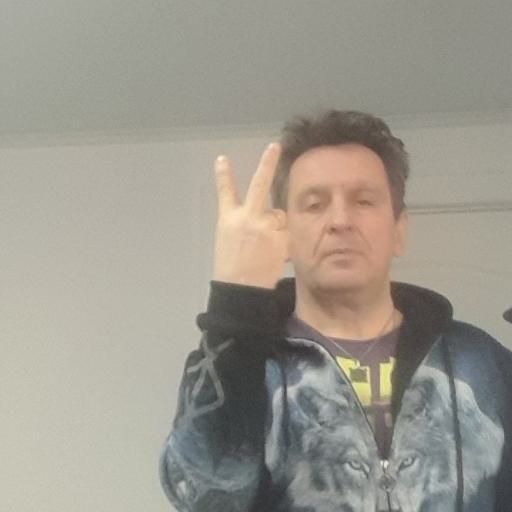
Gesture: peace_inverted